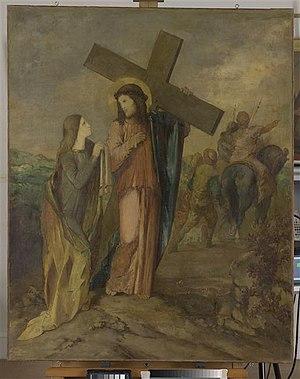
Gustave Moreau né le 6 avril 1826 à Paris et mort dans la même ville le 18 avril 1898 est un peintre, graveur, dessinateur et sculpteur français.